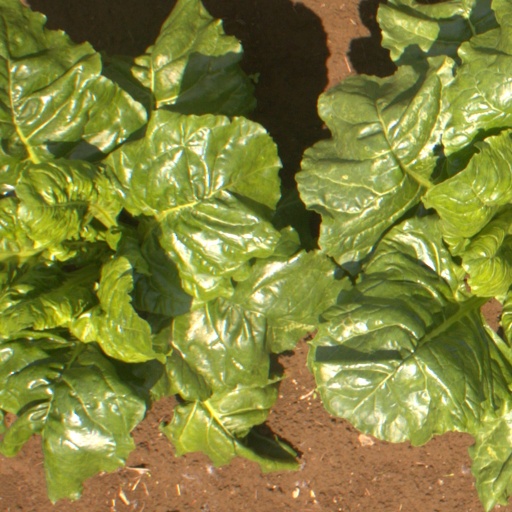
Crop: sugar beet